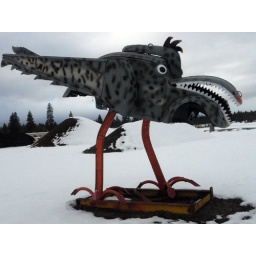
An equipment company has these animal sculptures An equipment company has these animal sculptures by the highway near Cassel, CA.